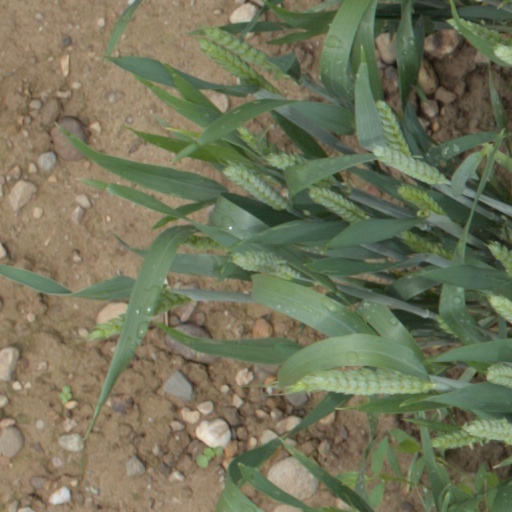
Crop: wheat